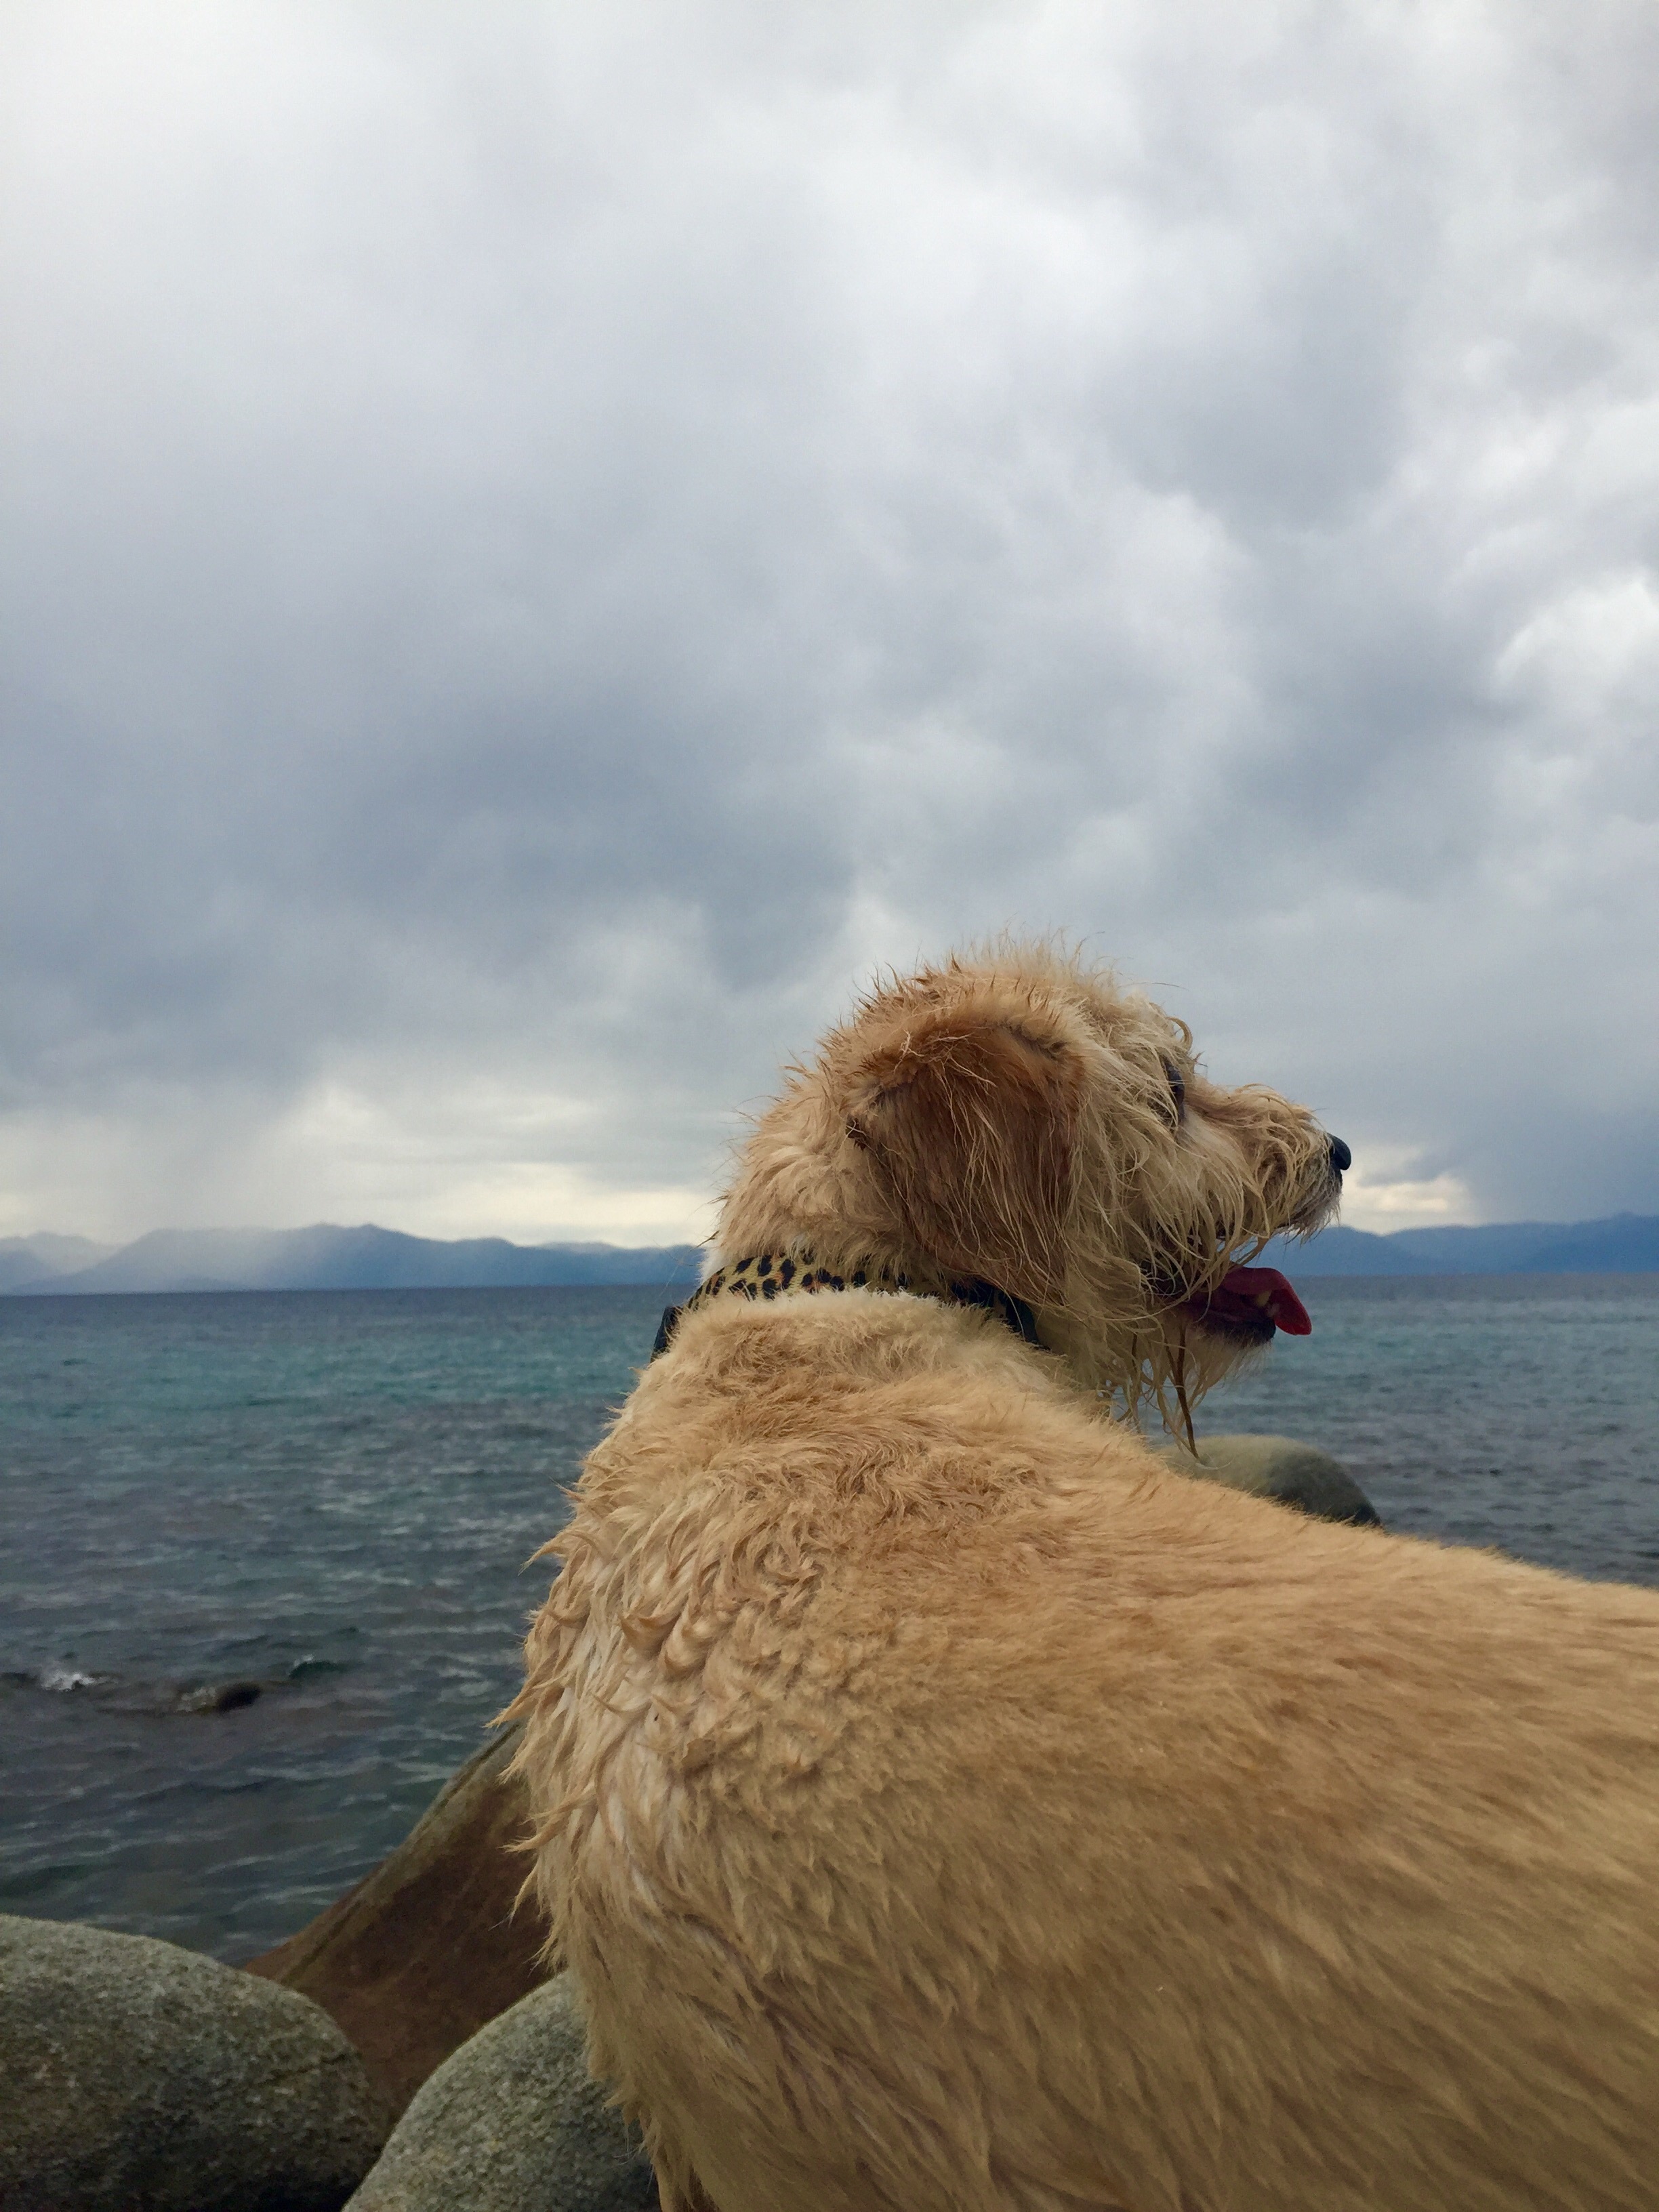
beach, sea, coast, sand, ocean, dog, mammal, golden retriever, vertebrate, retriever, dog like mammal